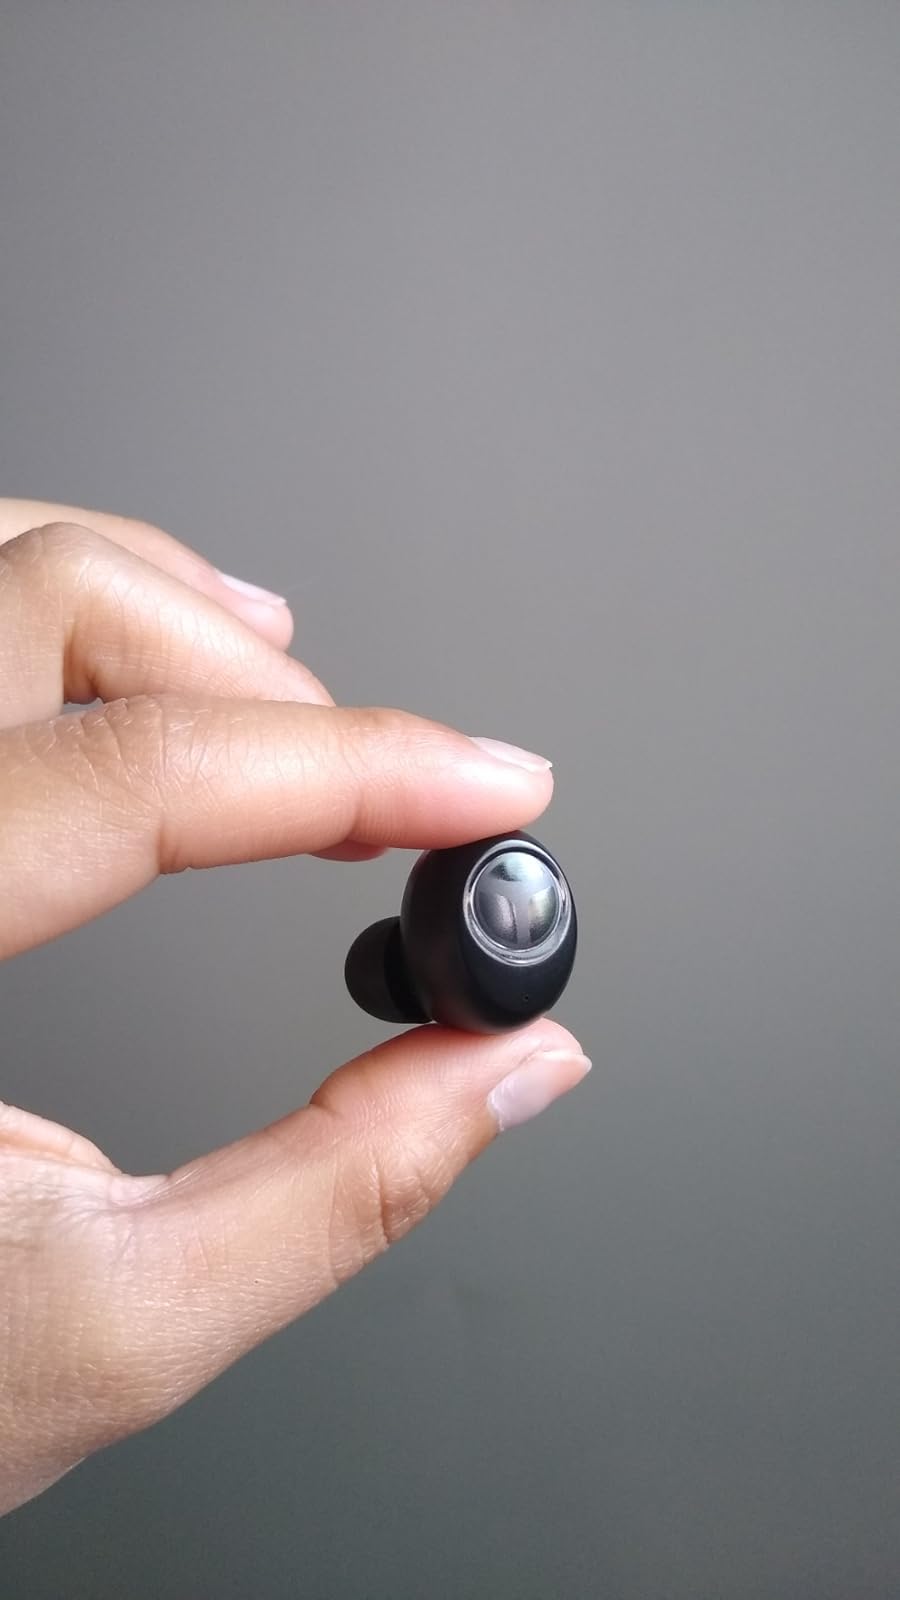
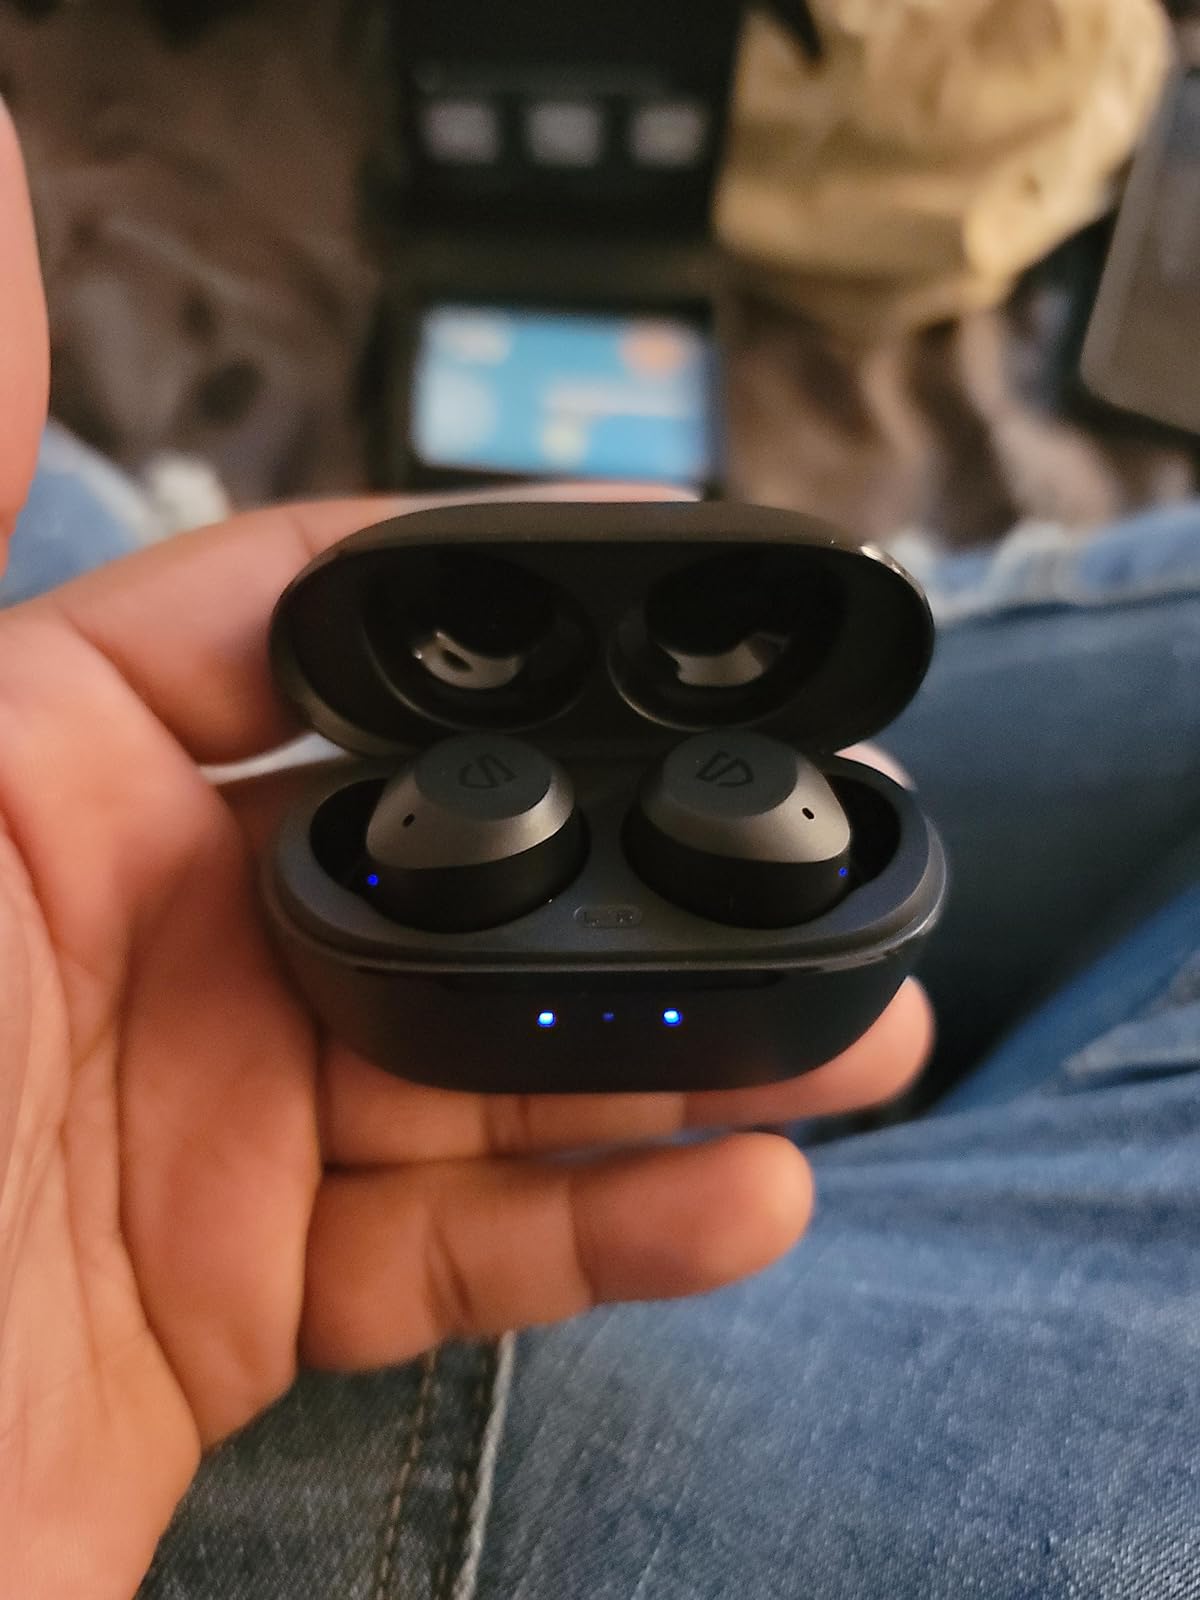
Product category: earbuds
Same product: no